Question: Please indicate a possible affordance area of jump_skateboard that can be used for placing feet
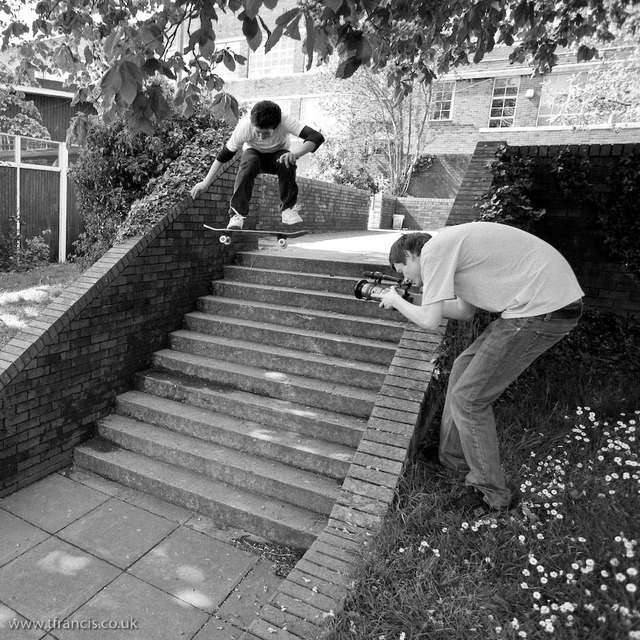
Answer: [193.938, 220.694, 319.728, 250.694]